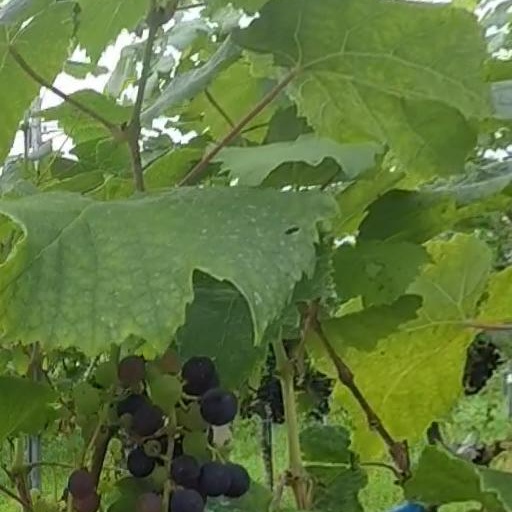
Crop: grape